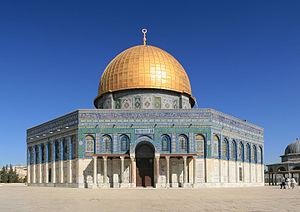
Le dôme du Rocher ou la coupole du Rocher, appelé parfois mosquée d'Omar à tort, « premier monument qui se voulut une création esthétique majeure de l'Islam », est un sanctuaire érigé sur ordre du calife Abd al-Malik ibn Marwan à Jérusalem-Est, sur le « Haram al-Charif », le site qui comprend aussi la mosquée al-Aqsa, est le troisième lieu saint musulman après La Mecque et Médine.